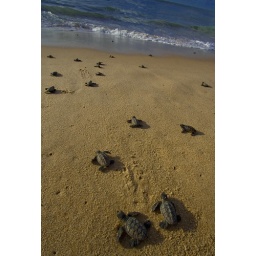
Hawksbill turtle hatchlings make their way to the water in Praia do Forte, Brazil